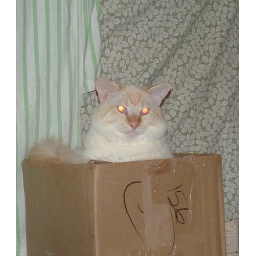
cat in the box